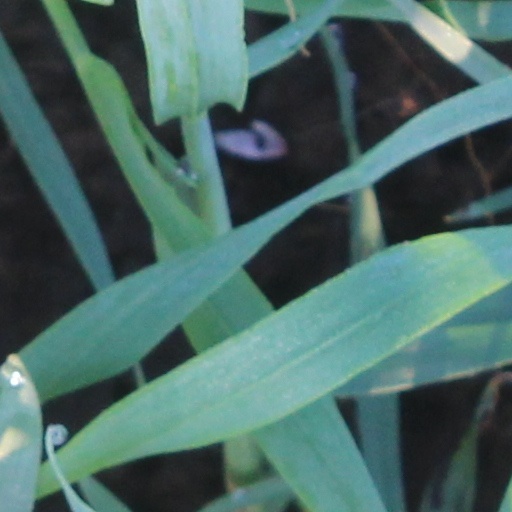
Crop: wheat